Palmer Hall (Colorado Springs, Colorado)

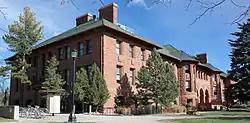

The Palmer Hall is a historic building located on 116 E. San Rafael in Colorado Springs, Colorado. It was added to the National Register of Historic Places on July 3, 1986. It is part of the Colorado College campus. Built in 1904, it was named after William Jackson Palmer.